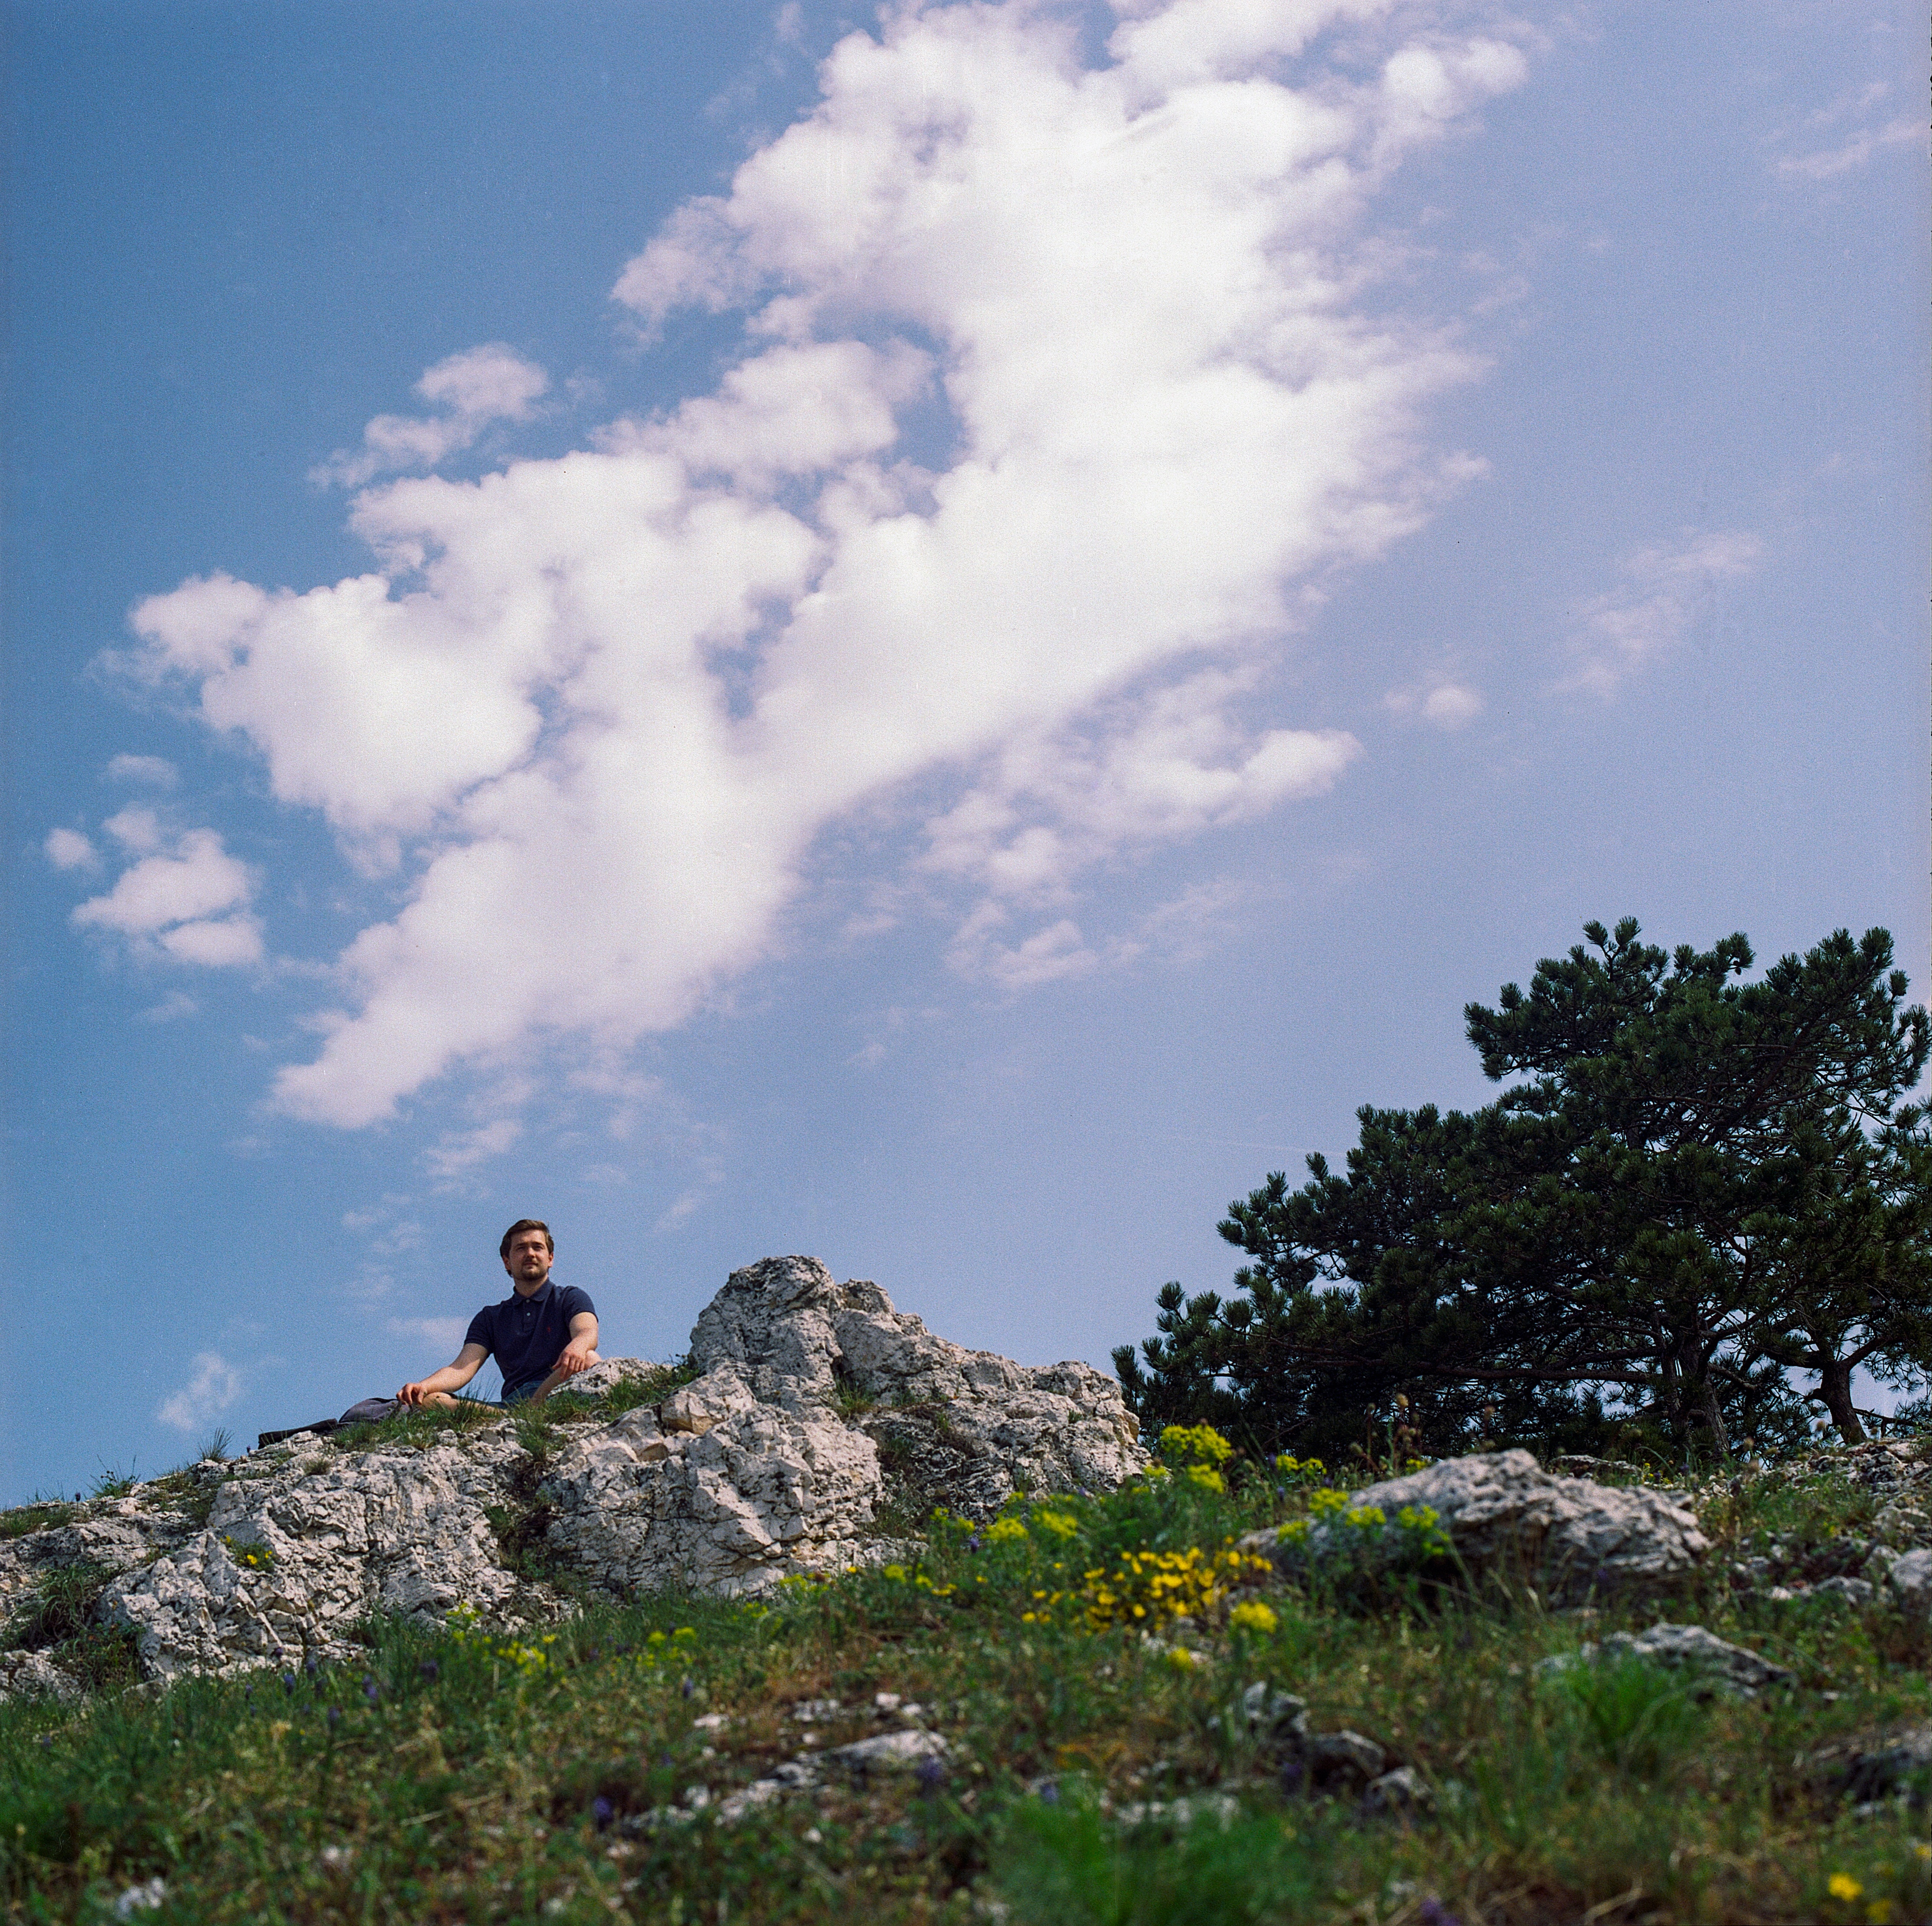
landscape, tree, nature, forest, grass, outdoor, rock, wilderness, person, mountain, cloud, people, plant, sky, hiking, sport, hill, adventure, backpack, mountain range, summer, vacation, tourist, travel, guy, hiker, young, backpacker, journey, sitting, traveler, rest, tourism, lifestyle, leisure, highland, terrain, healthy, national park, ridge, summit, activity, outcrop, happy, trekking, alps, vegetation, backpacking, plateau, escarpment, fell, resting, active, adult, hill station, meteorological phenomenon, mountainous landforms, shrubland, plant community, mount scenery